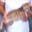
Label: cat